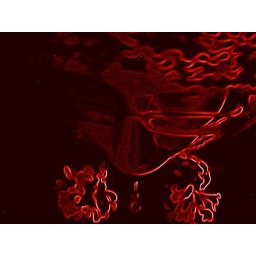
It's cold enough in the house where I'm babysitting tonight that I want my hat and warm colors.